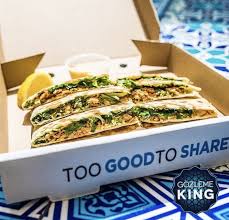
Yemek: gozleme